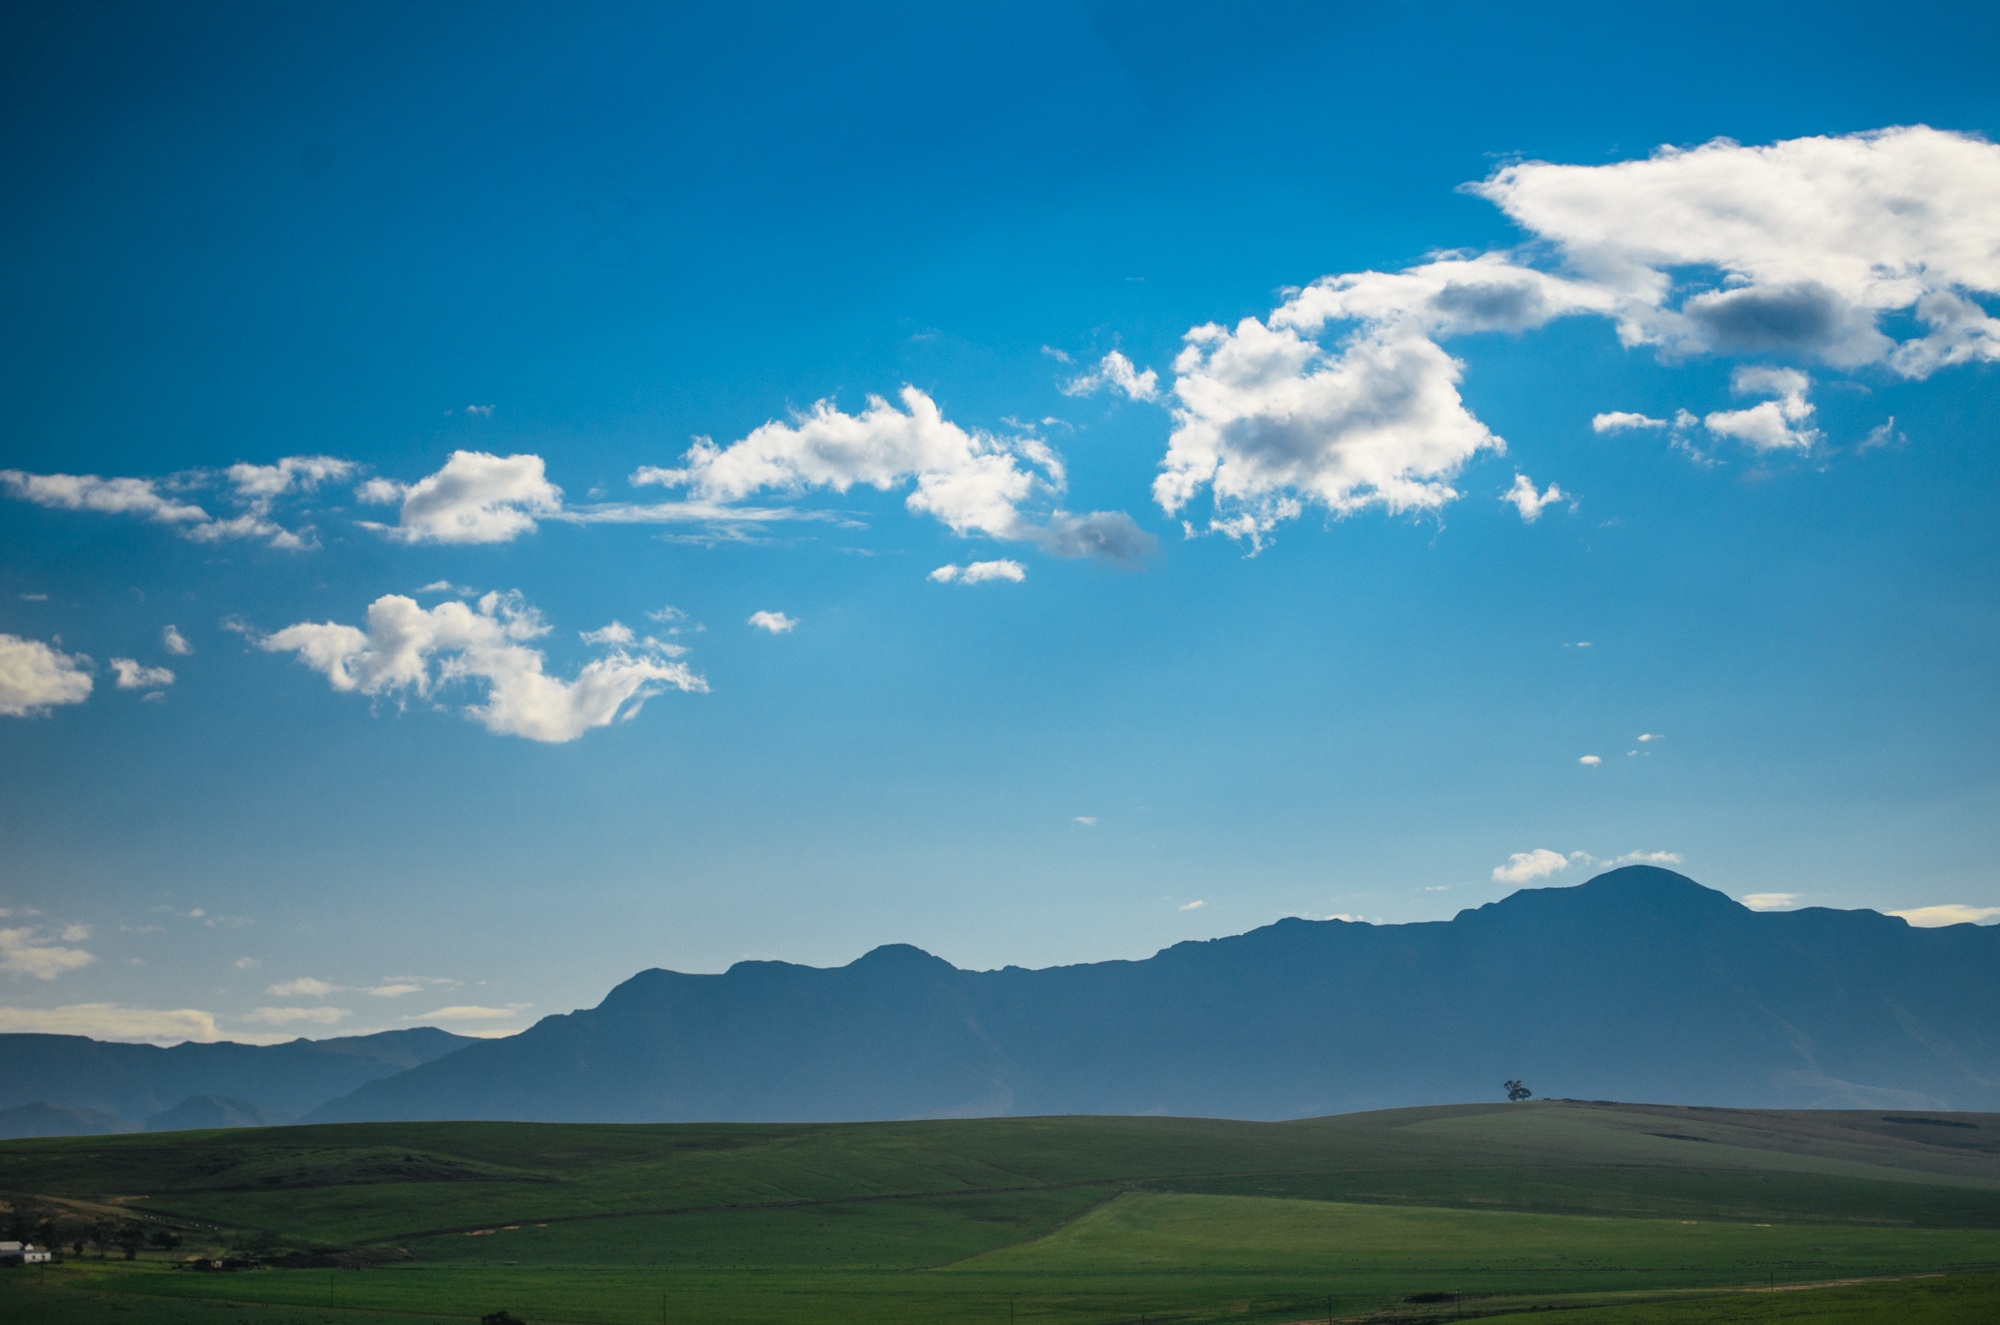
landscape, nature, horizon, mountain, cloud, sky, field, meadow, prairie, countryside, sunlight, morning, hill, dawn, atmosphere, land, mountain range, country, dusk, environment, spring, green, paradise, scenic, pasture, weather, cumulus, fresh, blue, plain, clouds, grassland, landscapes, plateau, rural area, meteorological phenomenon, atmospheric phenomenon, atmosphere of earth, mountainous landforms